Strandgade 24

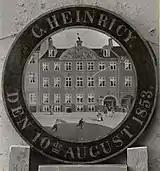
The building seen on C. Heinricy's membership target from the Royal Danish Shooting Society, 1853

The property was home to 37 residents in four households at the 1840 census. Georg Heinricy resided on the ground floor with his wife Maria Sally, their six children (aged one to 13), a housekeeper (the wife's sister), one lodger, three maids, four bakers, two baker's apprentices and a caretaker. Johan Christian von Osten, a judge and "skriver" of Amager Birk, resided on the first floor with his wife Maria Magdalene von Osten and one maid. Georg Henrik Mossin, a manor in the Civilian Infantry, resided on the second floor with his wife Anna Chatarine Mossin, their 31-year-old daughter Pauline Madsine Mossin, their 29-year-old son Andreas Michael Mossin (master metalworker, "gørtlermester"), a lodger, two metalworker's aopprentices ("gørtlerlærlinge") and a maid. Magretha ...?? Hansen, the proprietor of a tavern in the basement, resided in the associated dwelling with a foster child, three lodgers and two maids.